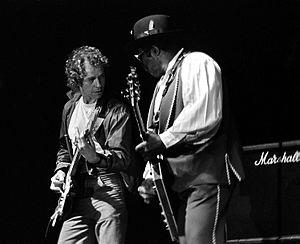
Ellas Otha Bates dit Ellas McDaniel dit « Bo Diddley », né à McComb le 30 décembre 1928 et mort le 2 juin 2008 à Archer, est un guitariste, chanteur et compositeur américain de blues et de rock and roll dont il est l'un des pionniers. Inventeur du motif rythmique appelé diddley beat, il a influencé de nombreux musiciens.